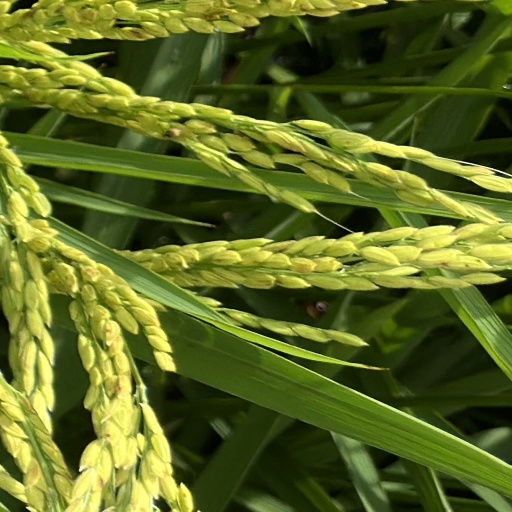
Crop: rice